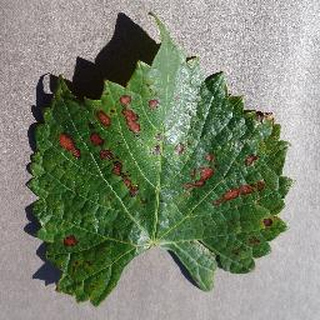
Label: grape_esca_black_measles